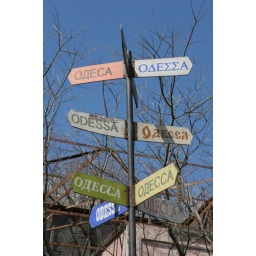
Funny sign by the beach